Heronian mean

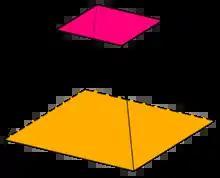
A square frustum, with volume equal to the height times the Heronian mean of the square areas

The Heronian mean may be used in finding the volume of a frustum of a pyramid or cone. The volume is equal to the product of the height of the frustum and the Heronian mean of the areas of the opposing parallel faces.